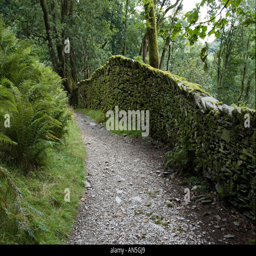
a drystone wall covered in moss